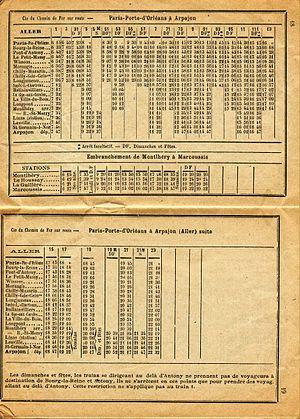
Indicateur des Chemins de fer - PLM-Orléans-Ceinture et Tramways de la région, offert par la Société Générale Imprimé à Corbeil Pages 18 et 19
Leuville-sur-Orge est une commune française située à vingt-huit kilomètres au sud-ouest de Paris dans le département de l'Essonne en région Île-de-France.
L'Arpajonnais était un chemin de fer secondaire sur route reliant Paris à Arpajon, mis en service en 1893-1894 et supprimé en 1937. Il assurait par emprunt des voies des tramways urbains la desserte des halles de Paris.